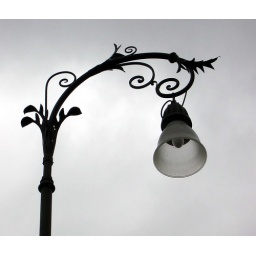
A &amp;quot;liberty&amp;quot; street lamp against the cloudy sky of the someway forgotten quartier of the arabic emirs in Palermo